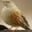
Label: bird